Joint German – British airship expedition to New Guinea

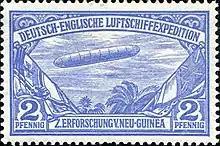
German British Joint New Guinea Expedition Stamp

Although there were no technical reason why this project could not have succeeded, the expedition did not take place. The concentration of talent and experience behind the planning was formidable. However, there was an unforeseeable variable in between: The Airship Expedition was scheduled for the second half of 1914. Exactly the period of time when World War I broke out. In August Germany was at war with Great-Britain and Zeppelin dirigibles were being used to drop bombs on British cities. Had the project succeeded, it would have transformed the process of surveying in New Guinea. But it was not to be.